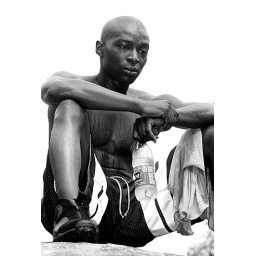
Nothing like a bottle of cold water and deep thoughts after a basketball game in the hood.